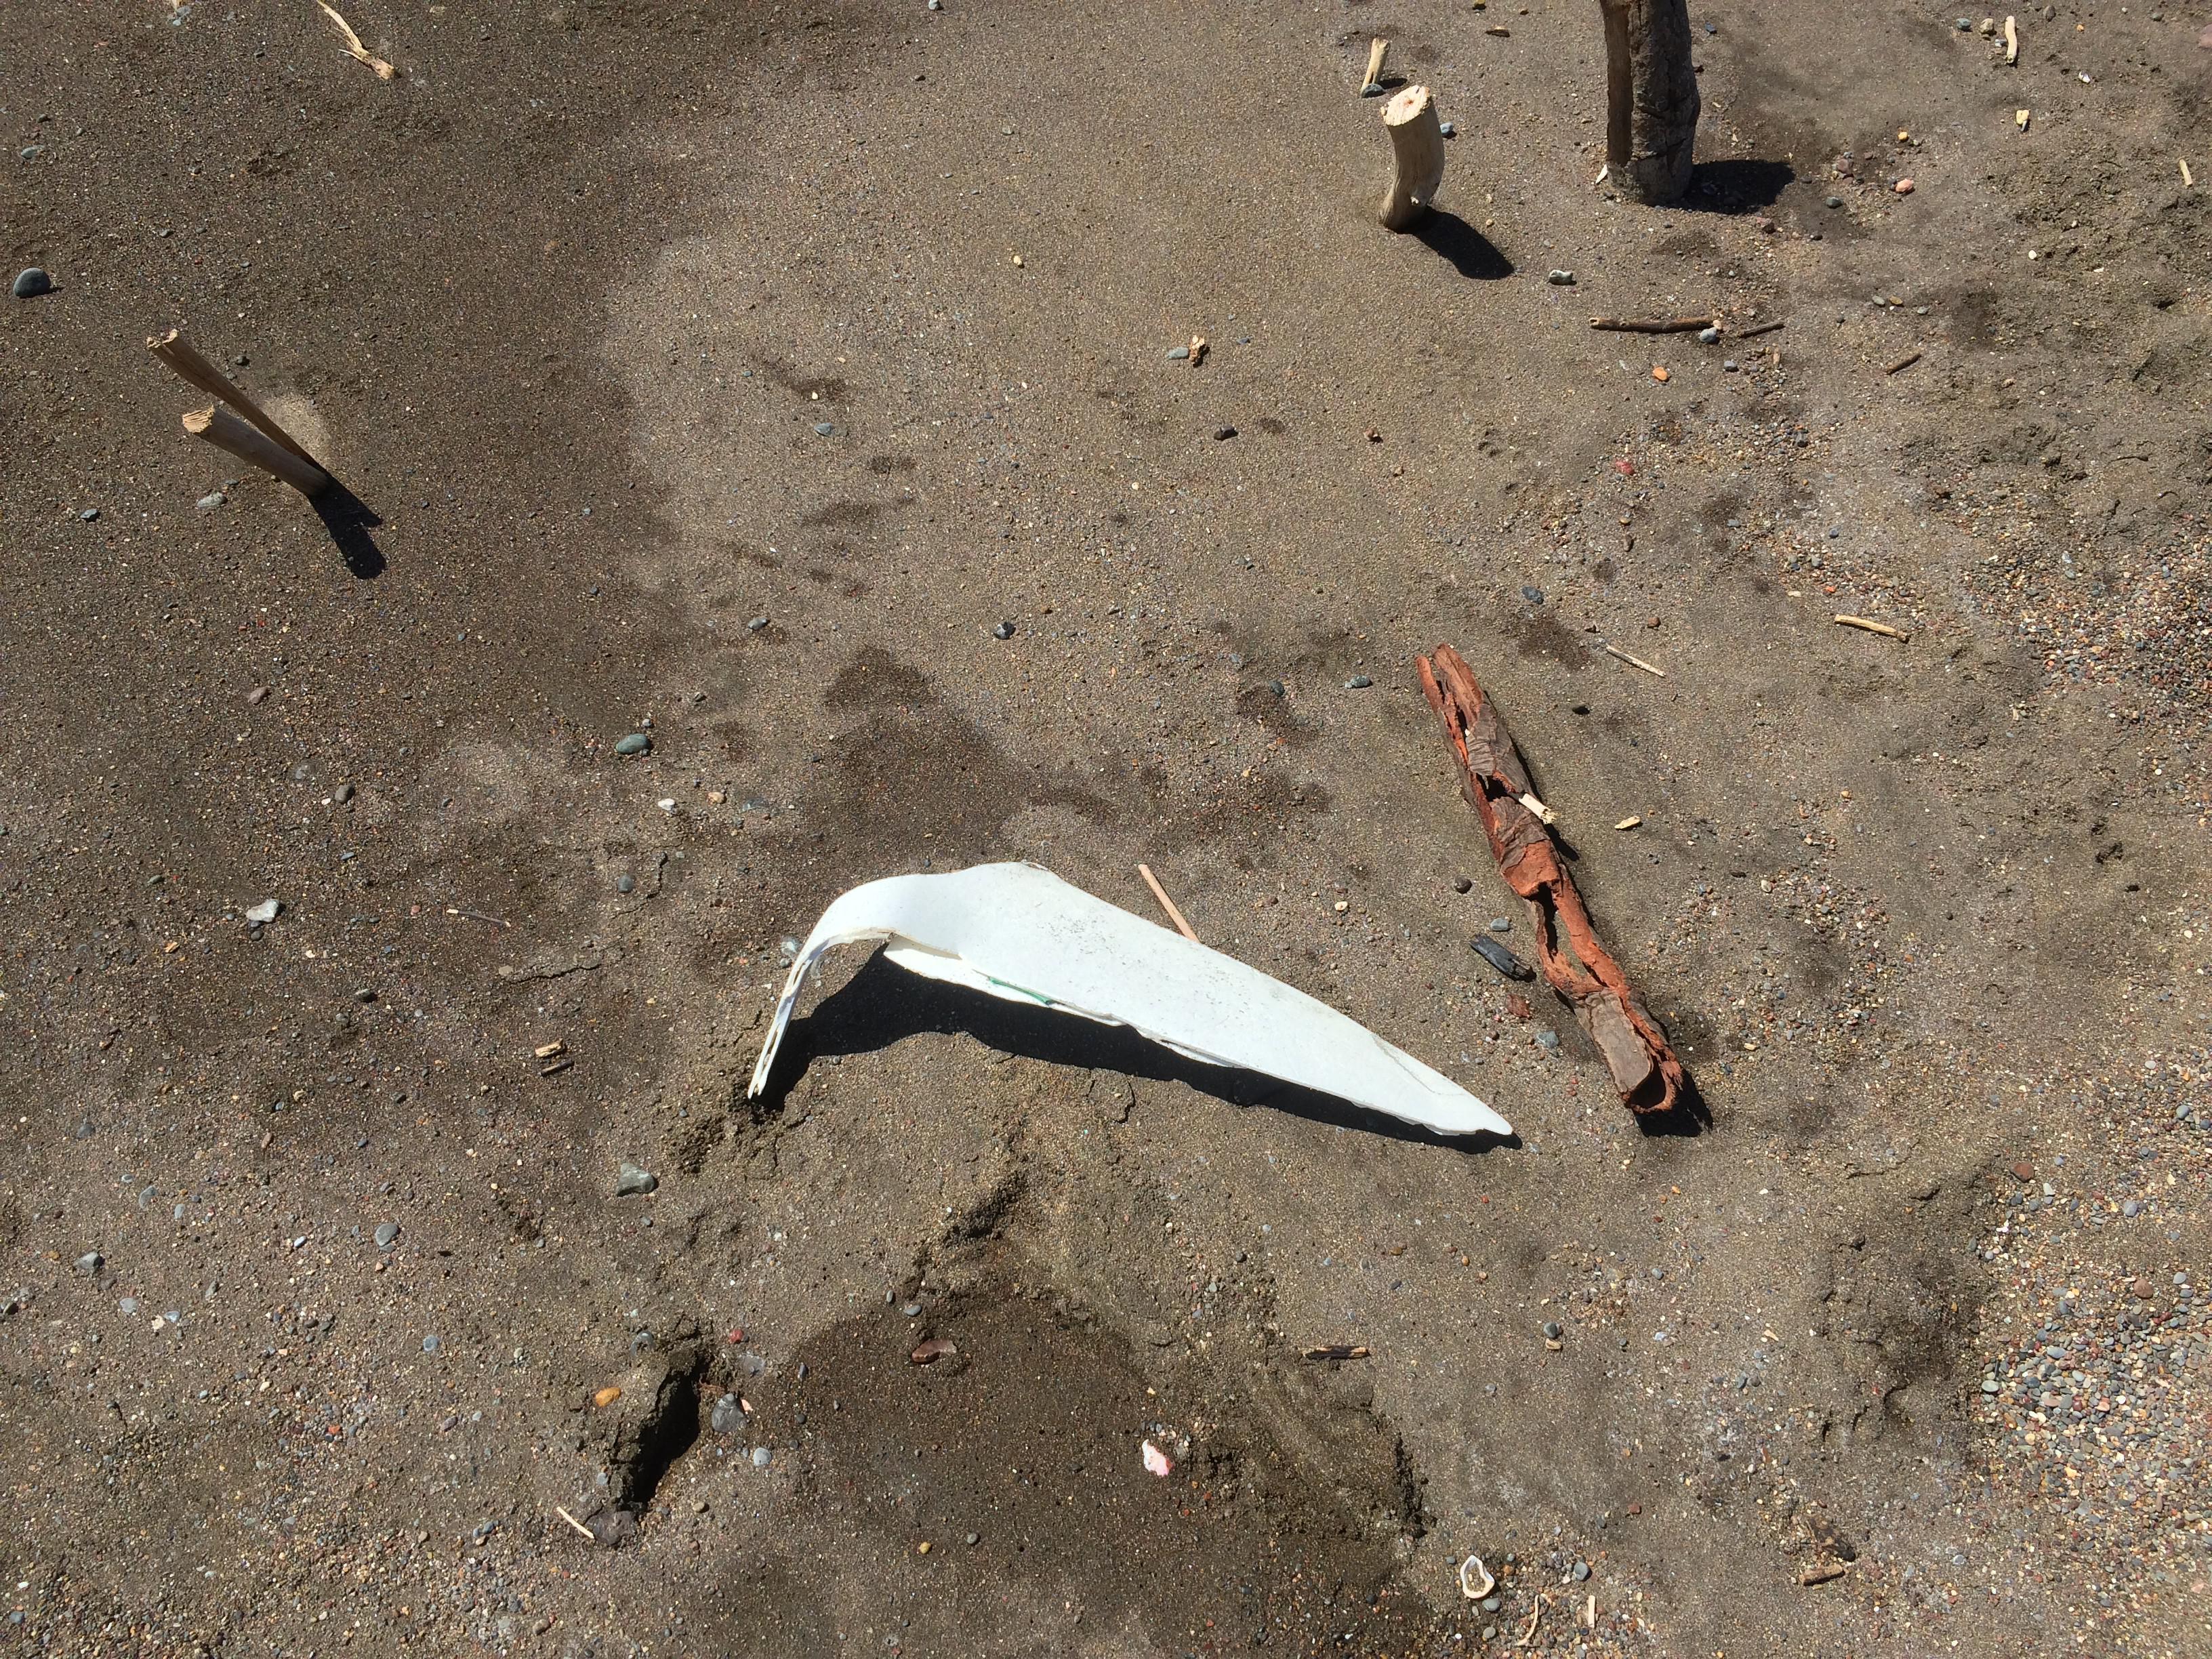
Object: Other plastic (Other plastic)